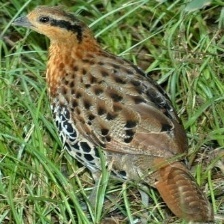
Species: CHINESE BAMBOO PARTRIDGE
Scientific name: BAMBUSICOLA THORACICUS
ImageNet parent category: partridge